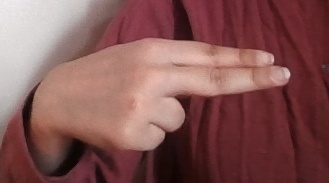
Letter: ain